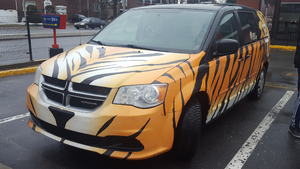
Ma photo d'un Dodge Grand Caravan de 2011-2012 à Montréal, Québec, Canada avec un logo du zoo de Granby.
Le Zoo de Granby est un parc zoologique canadien situé au Québec, à Granby. Il s'agit d'un des plus importants parcs zoologiques du Québec et du Canada quant au nombre d'espèces présentées.